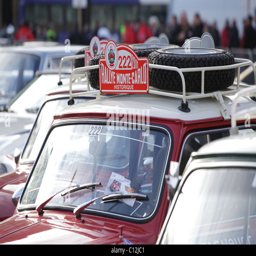
cars parked prior to the start